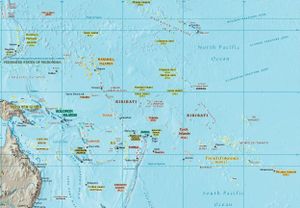
Koralhavet
Kort som viser Koralhavets placering, afmærket som Coral Sea
Koralhavet er den del af Stillehavet som omkranses af Vanuatu, Ny Kaledonien, østkysten af Australien og sydøstkysten af Ny-Guinea. I syd trækkes grænsen mod Tasmanske Hav ved 30°S. Koralhavet har fået sit navn efter verdens største koralrev, Great Barrier Reef.